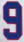
Number: 9